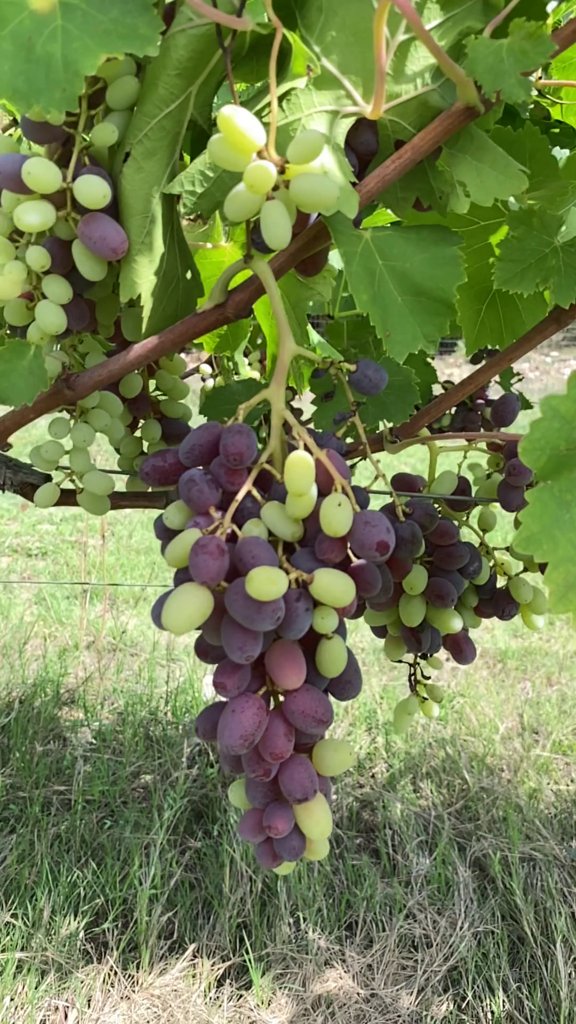
Berries visible: 221
Grape clusters: 6